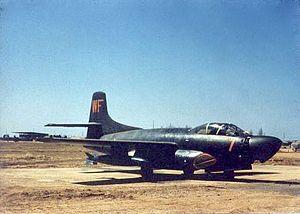
Cet article liste les aéronefs des forces armées des États-Unis. Les prototypes sont généralement préfixés par un « X » et sans nom, tandis que les modèles de pré-série sont généralement précédés d'un « Y ».